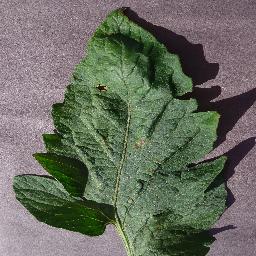
Label: Tomato___Target_Spot